Dixieland Jass Band One-Step

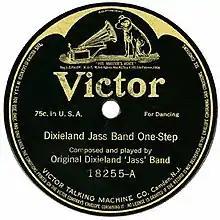
1917 first pressing release on Victor as 18255-A.

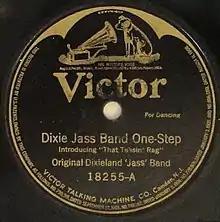
The second pressing changed the title to "Dixie Jass Band One-Step" Introducing "That Teasin' Rag".

"Dixieland Jazz Band One-Step" also known as "Dixie Jass Band One-Step" and "Original Dixieland One-Step" is a 1917 jazz composition by the Original Dixieland Jass Band released as an instrumental on a 78rpm record, issued by the Victor Talking Machine Company. The song is a jazz milestone as the first commercially released "jass" or jazz song.